Imperial Japanese Navy

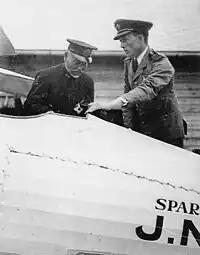
Captain Sempill showing a Sparrowhawk fighter to Admiral Tōgō Heihachirō, 1921

Japan continued in its efforts to build up a strong domestic naval industry. Following a strategy of "copy, improve, innovate", foreign ships of various designs were analyzed in depth, their specifications often improved on, and then were purchased in pairs so as to organize comparative testing and improvements. Over the course of years, the import of entire classes of ships was progressively replaced piecemeal by local assembly, and eventually complete domestic production. This process began with smaller vessels, such as torpedo boats and cruisers in the 1880s, and progressed to whole battleships in the early 20th century. The last major Japanese purchase of a foreign-constructed vessel was in 1913, when the battlecruiser was purchased from the Vickers shipyard. By 1918, there was no aspect of shipbuilding technology where Japanese capabilities fell significantly below the standards of other modern navies.